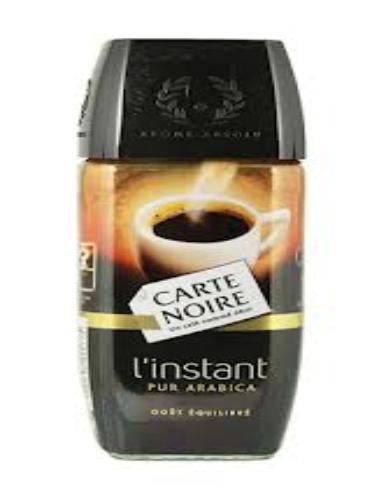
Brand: Carte Noire
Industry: Food